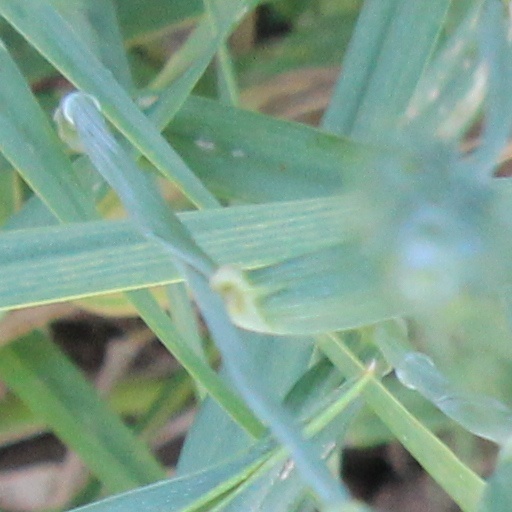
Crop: wheat